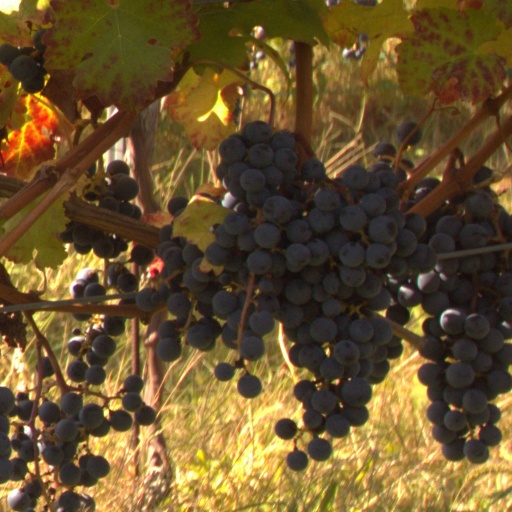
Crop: grape